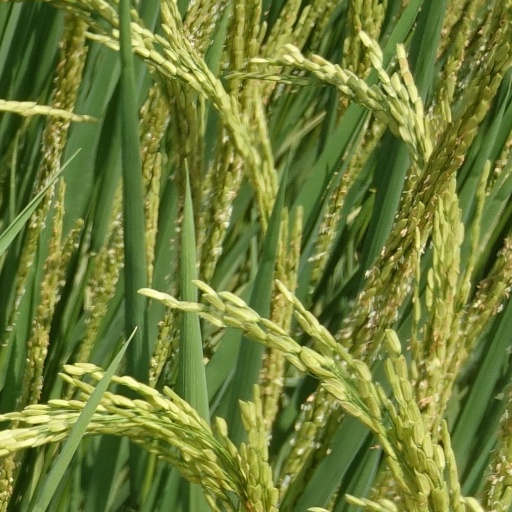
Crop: rice